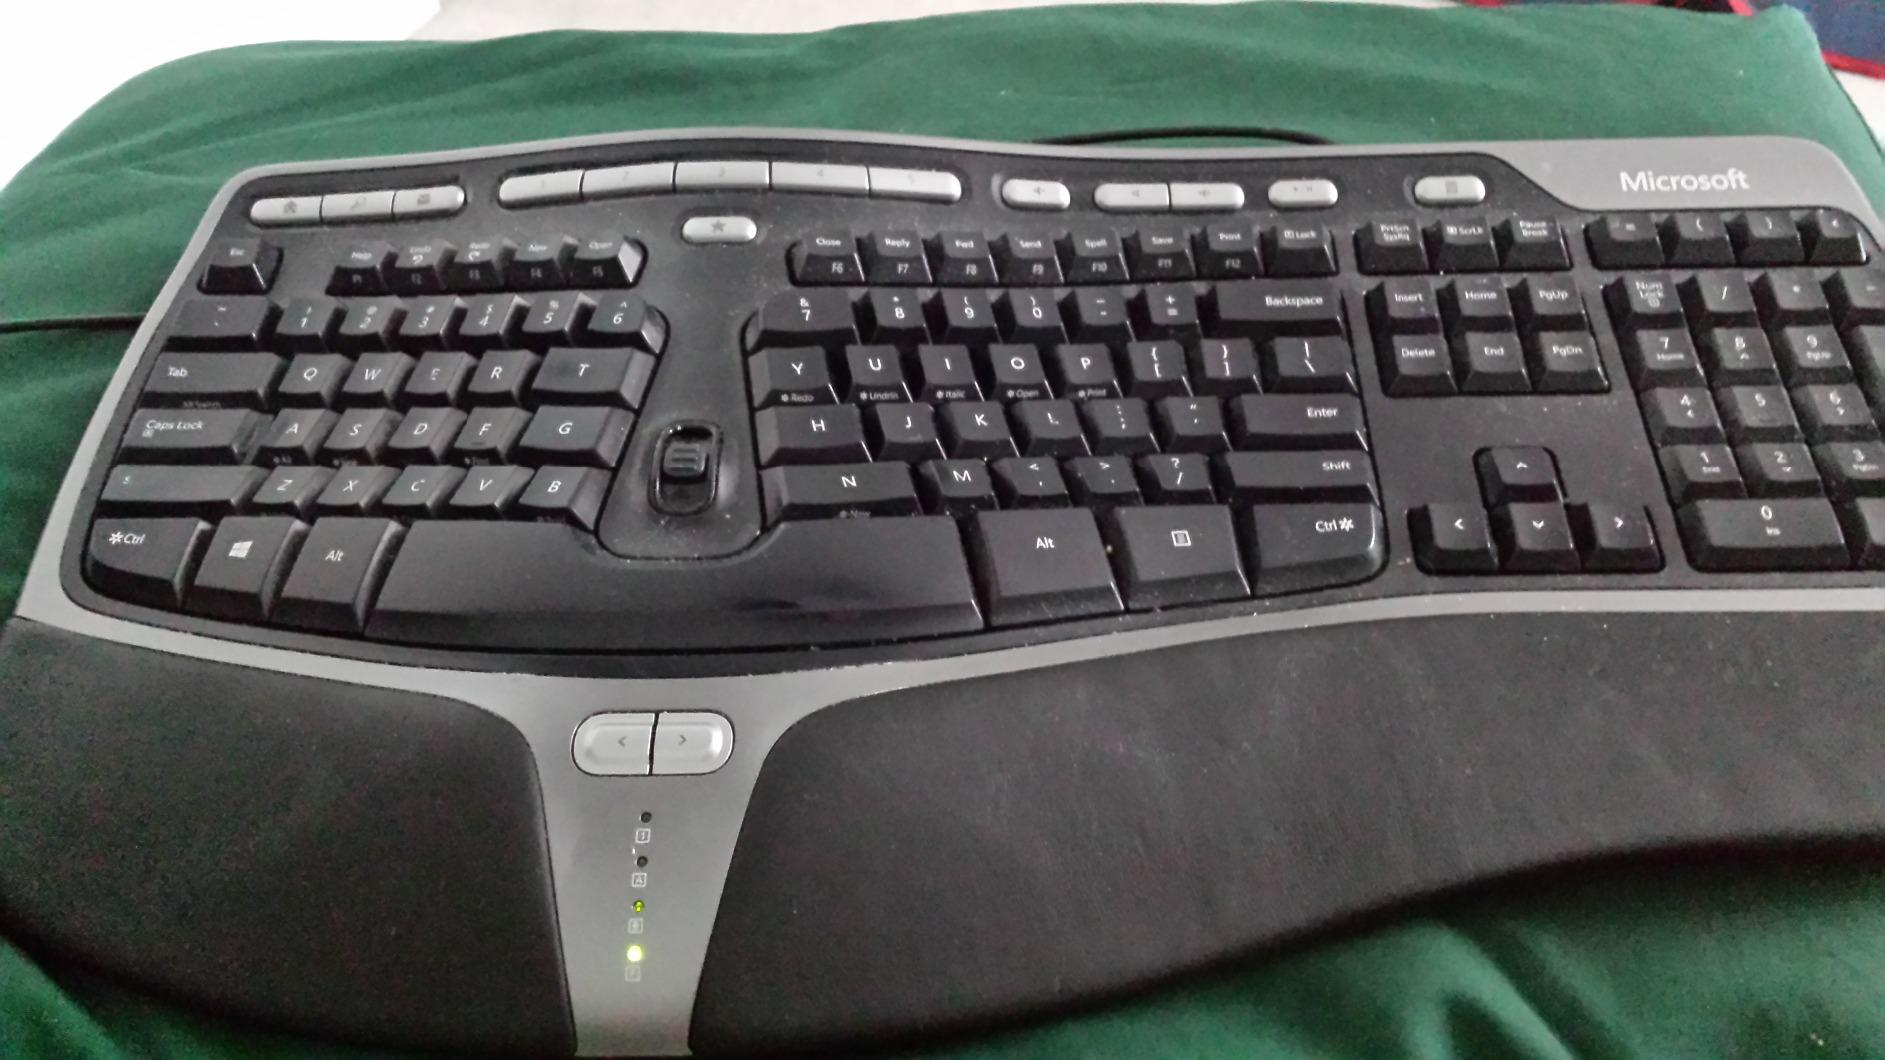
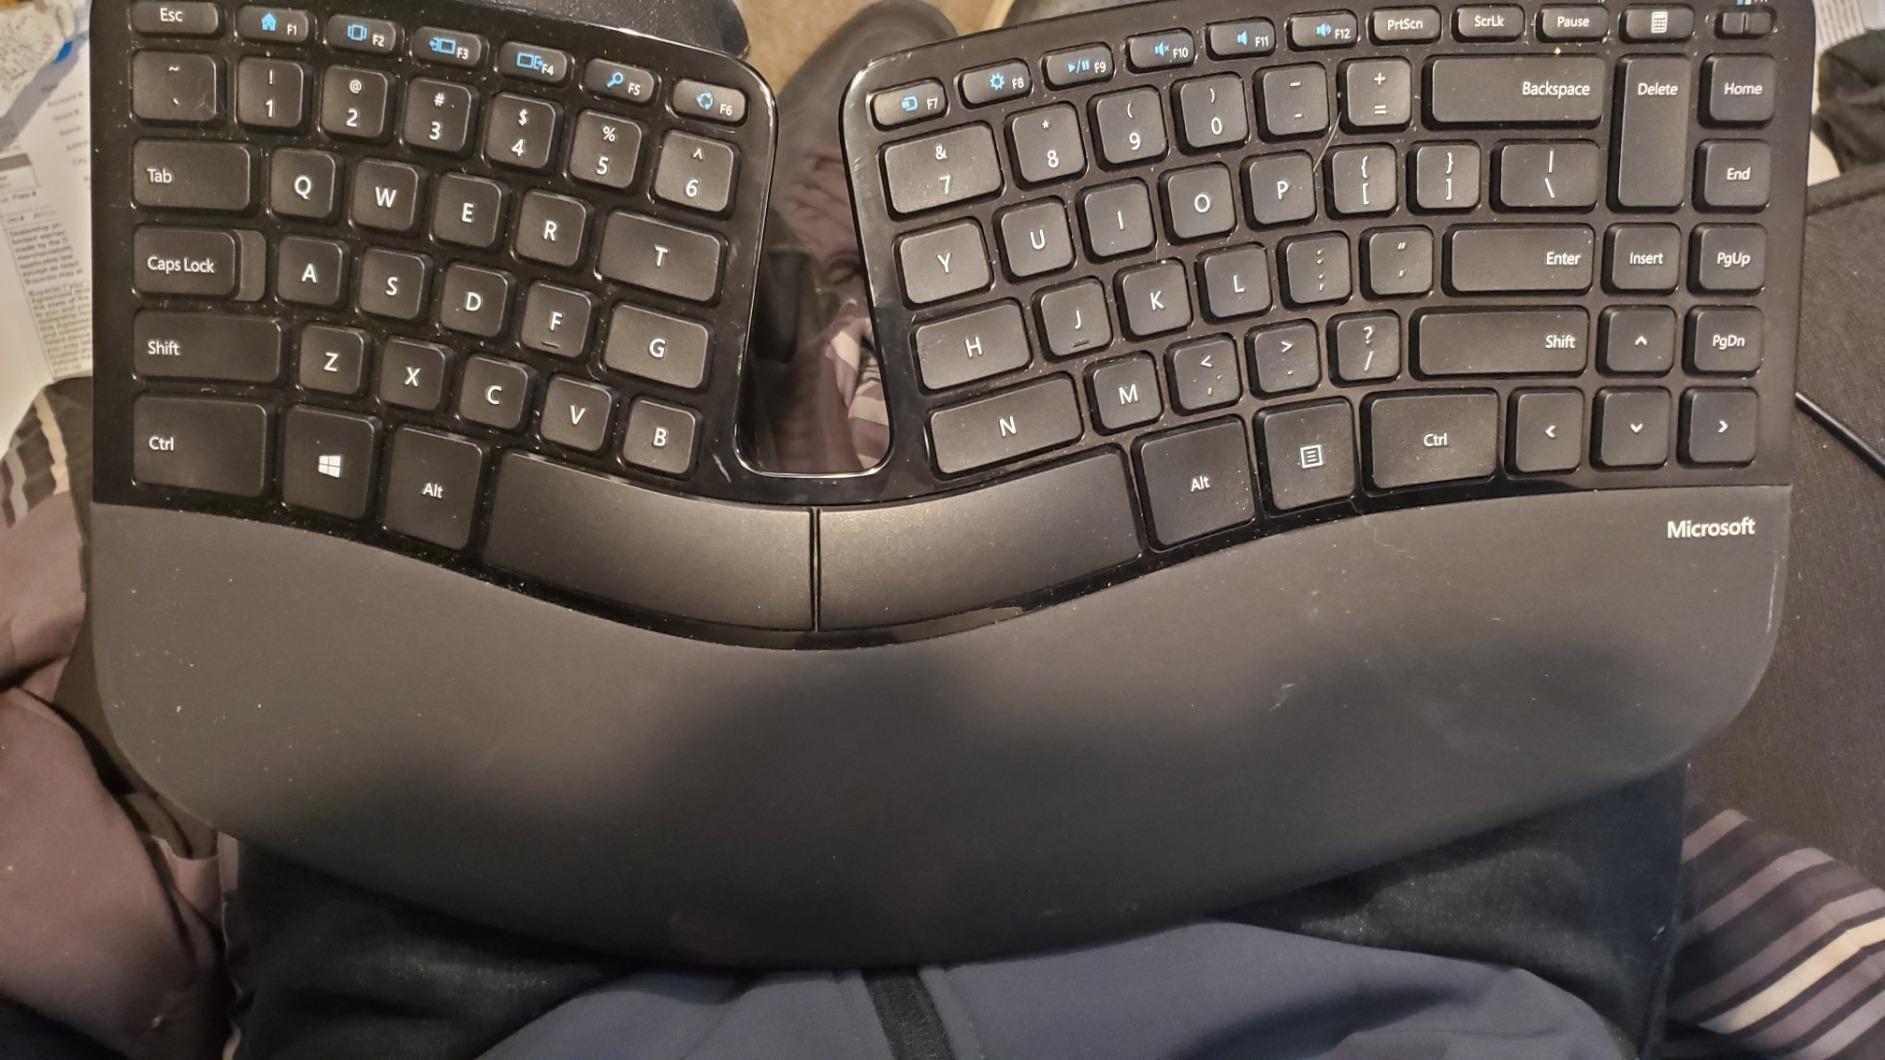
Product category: keyboard
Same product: no